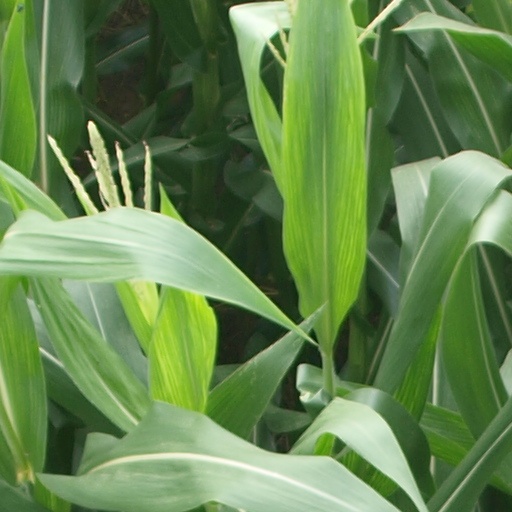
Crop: maize; corn